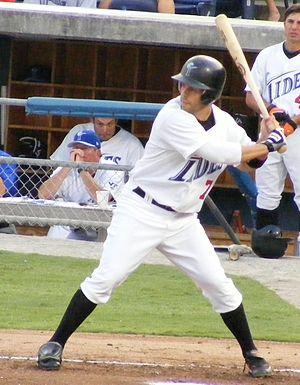
Adam James Stern est un voltigeur de baseball qui joue dans les Ligues majeures de 2005 à 2010.